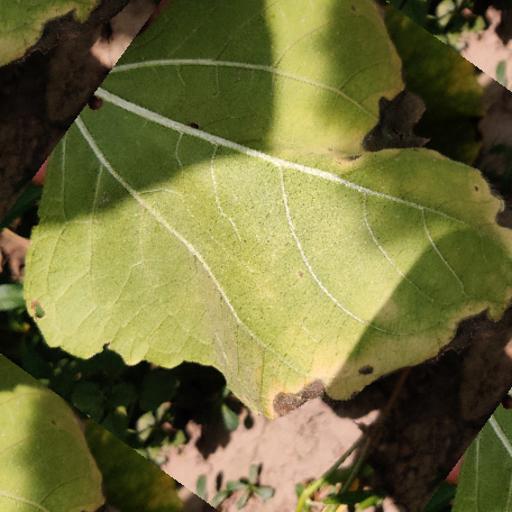
Label: Downy_mildew